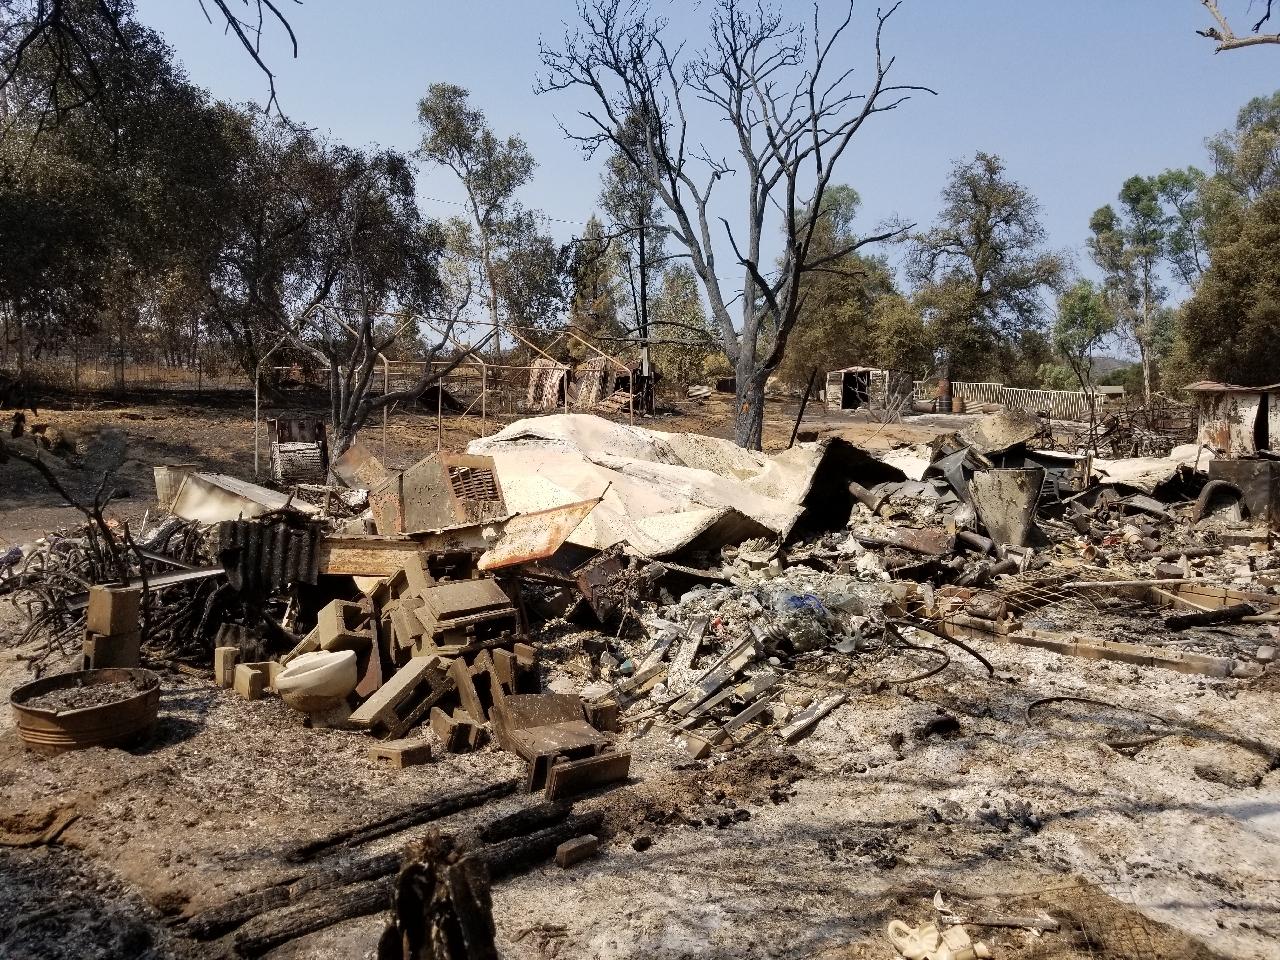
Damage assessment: destroyed